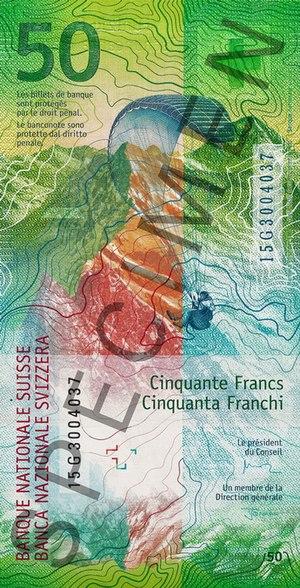
Les billets de banque de la Confédération suisse ayant cours légal en Suisse et au Liechtenstein sont libellés en francs suisses.